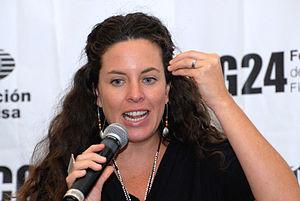
Le festival international du film de Karlovy Vary ou festival international du film de Carlsbad est un festival de cinéma tchèque créé en 1946 et qui se déroule chaque année à Karlovy Vary.
Le cinéma péruvien est le cinéma qui est réalisé au Pérou.